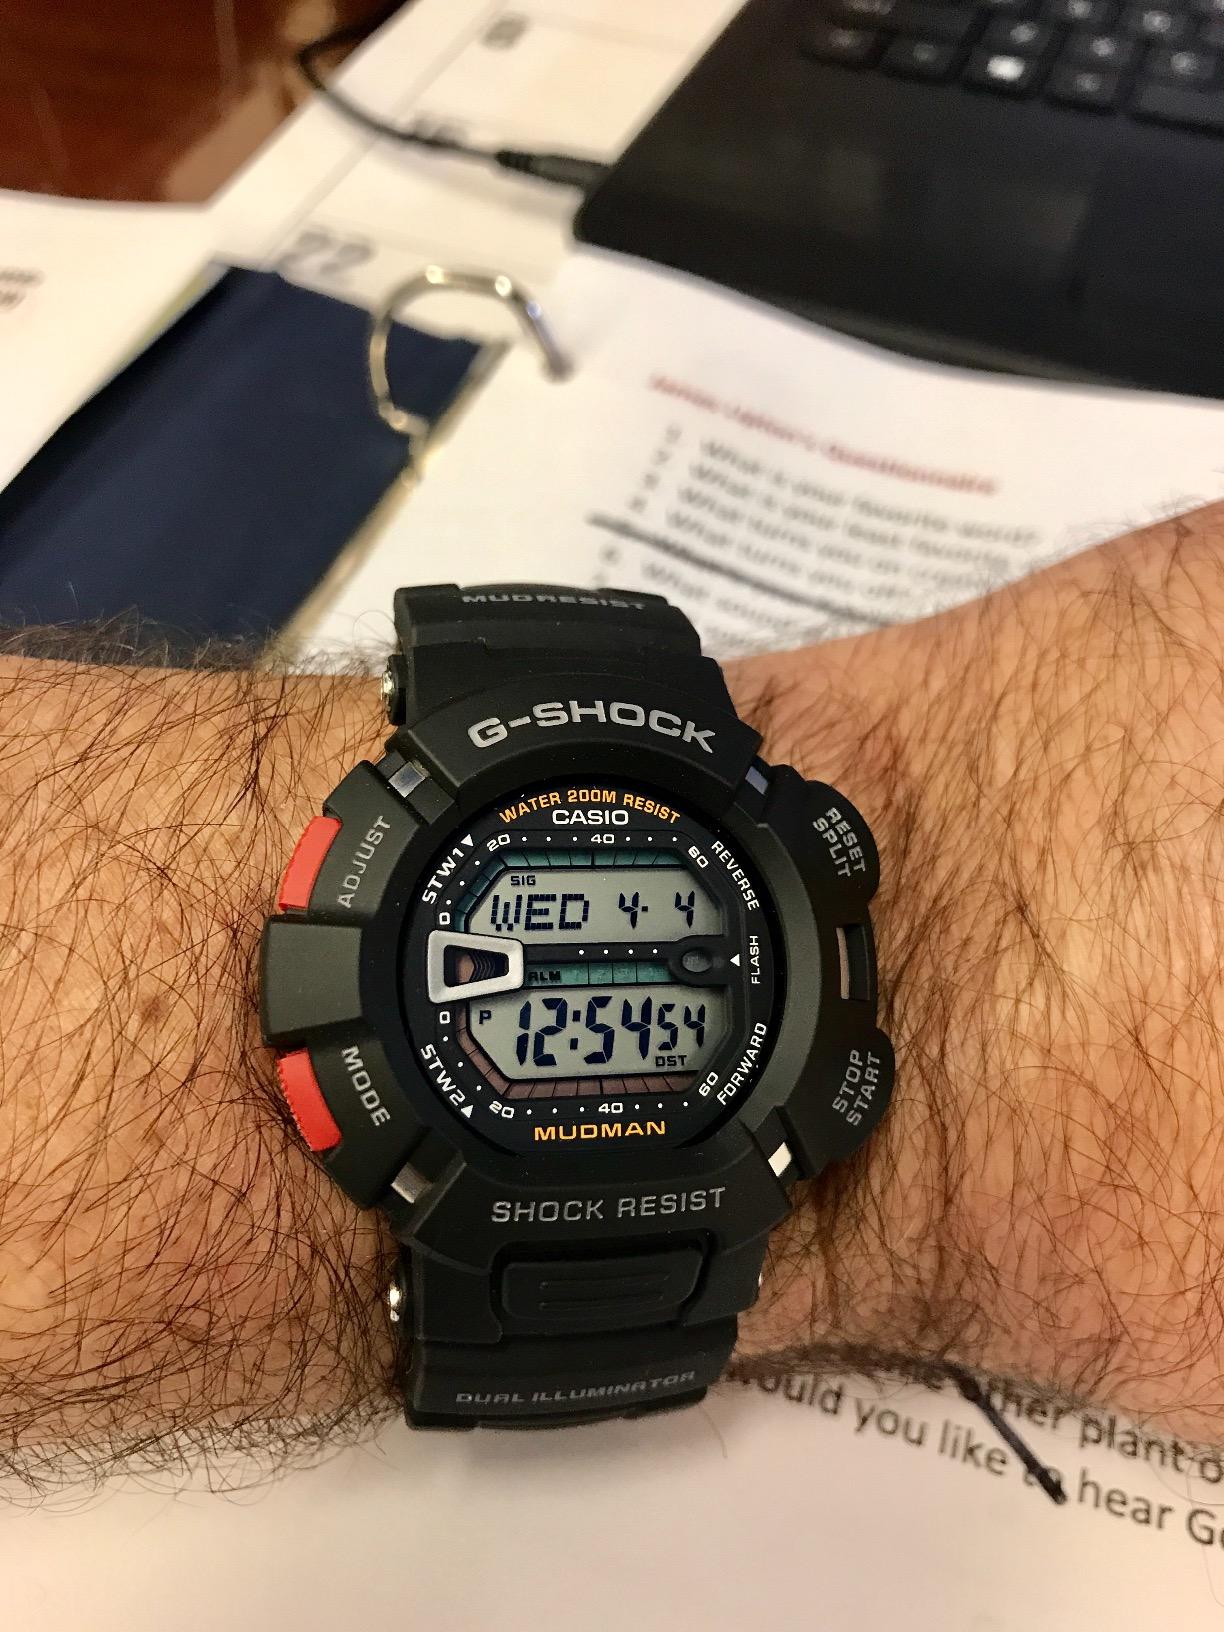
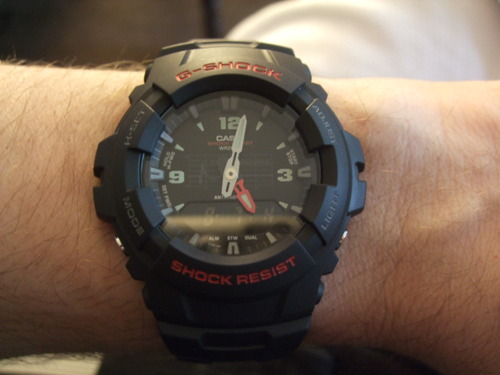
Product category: accessories_watch
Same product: no